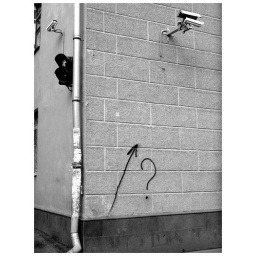
Graffiti questioning the cameras pointed at the sidewalk on this street corner in Perm, Russia.